Lincoln High School (Lincoln, California)

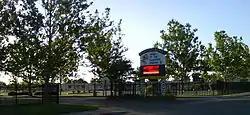
"Home of the Fighting Zebras"

Lincoln High School is a public high school located in the city of Lincoln, California. The school, which serves grades 9 through 12, is a part of the Western Placer Unified School District. It is one of two high schools in Lincoln, California and has its own working school farm - the largest working school farm west of the Mississippi river. The school finished construction of the Edward A. Grey Sports Complex in 2005, including a new stadium and baseball fields.